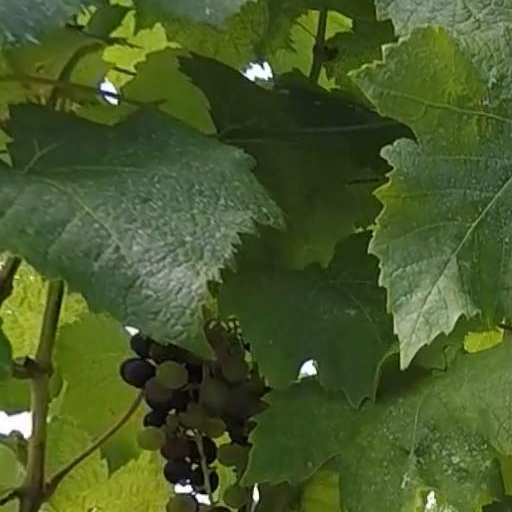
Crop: grape